Monster Bass

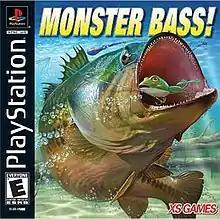
North American box art for "Monster Bass" by Mick McGinty

Monster Bass (known in Japan as Killer Bass) is a simulation fishing video game for the PlayStation. It was published in Japan in June 2000, and released in the United States in December 2002 by XS Games and developed by Magical Company. The game has been rereleased for the PlayStation 3, and PlayStation Portable.